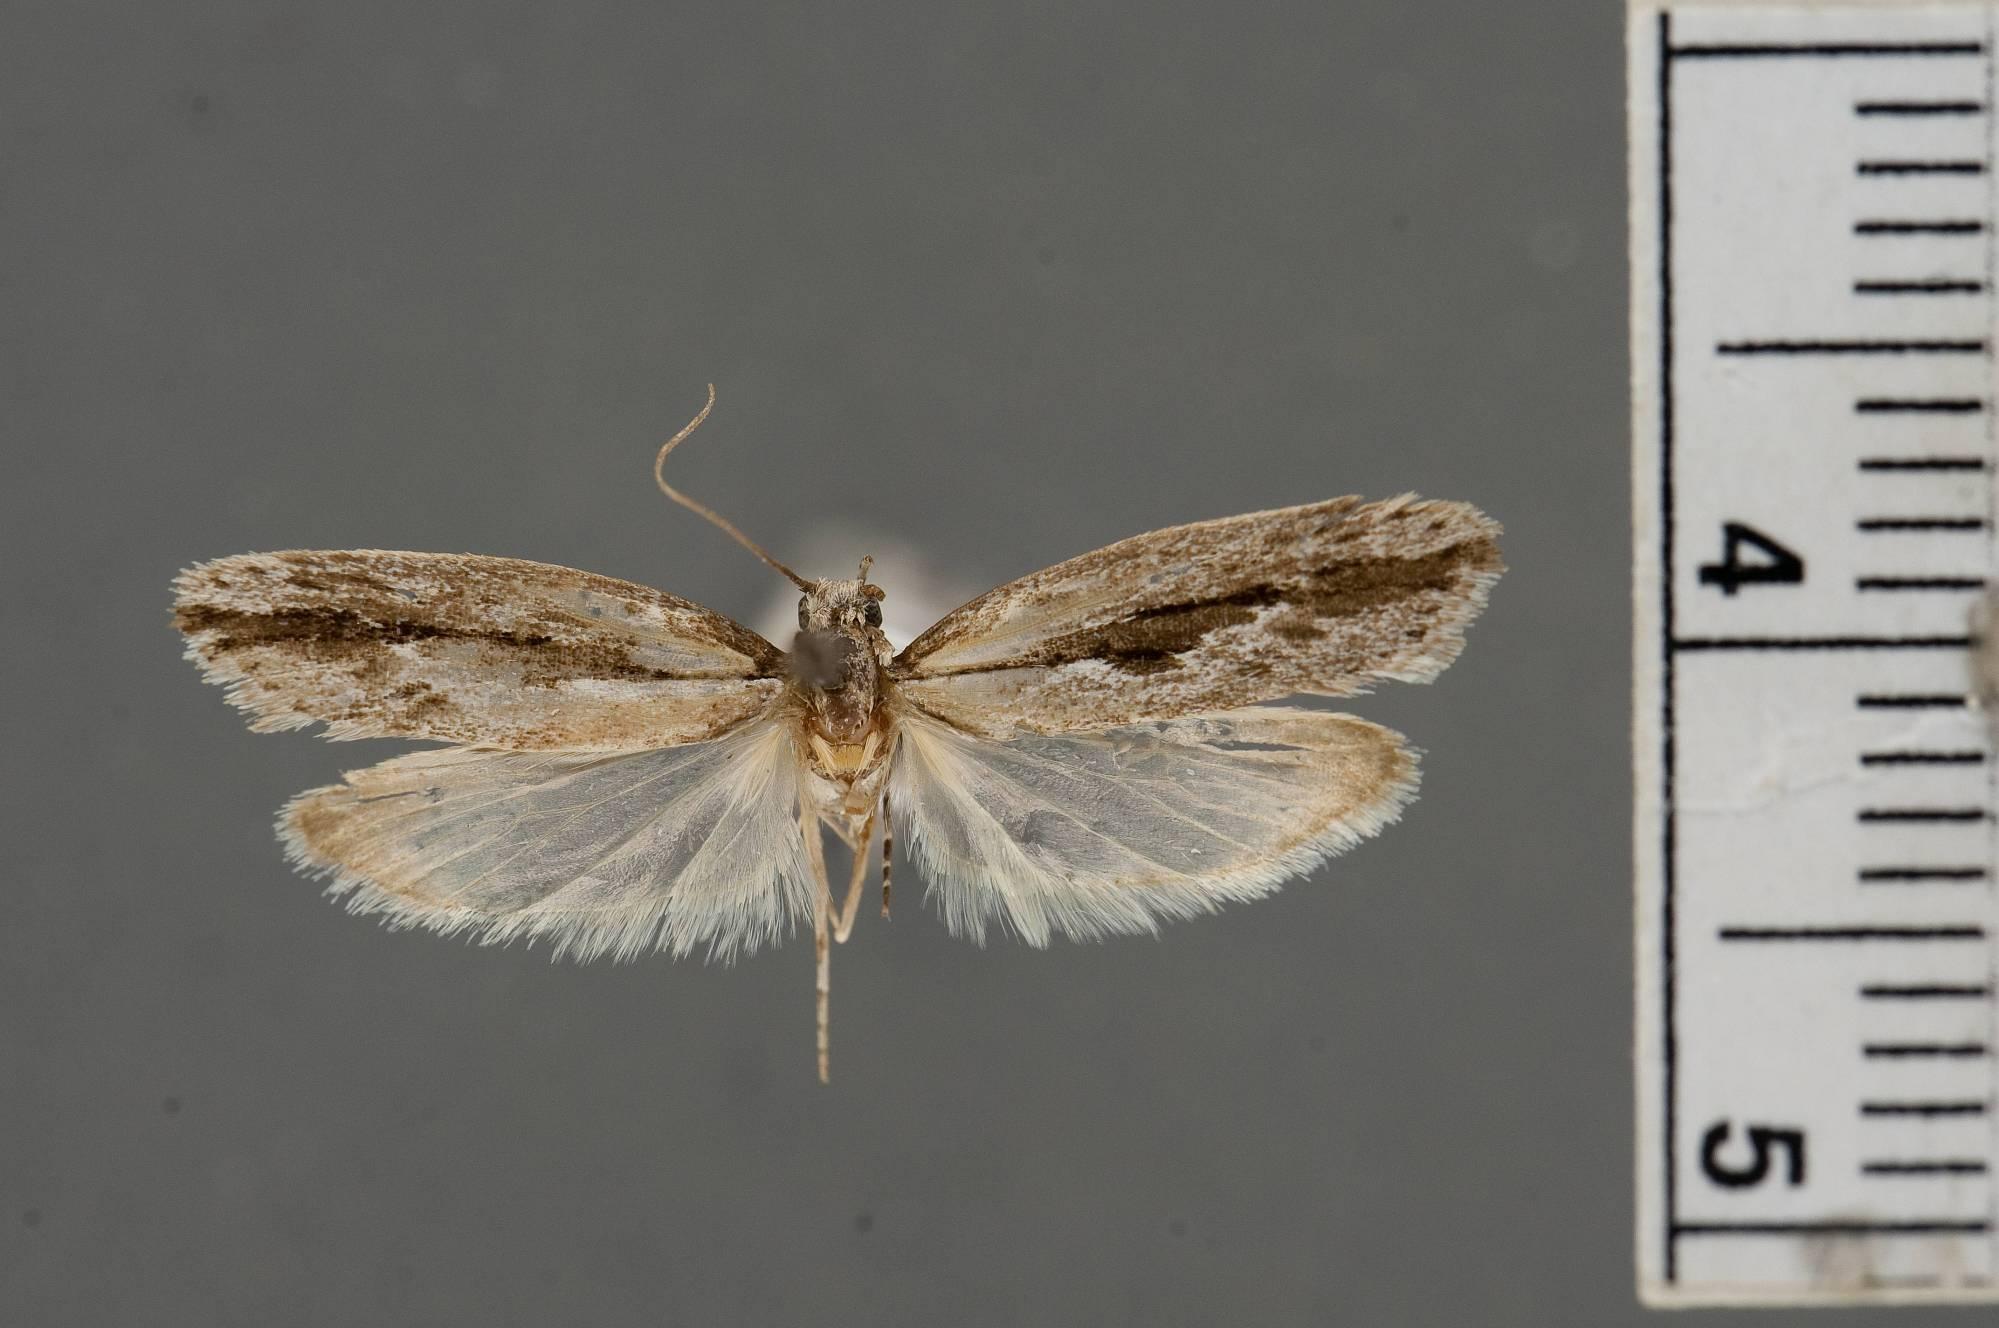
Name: Ethmia subnigritaenia
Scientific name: Ethmia subnigritaenia Powell, 1973
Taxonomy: Animalia, Arthropoda, Insecta, Lepidoptera, Glossata, Depressariidae, Ethmiinae
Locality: Mexico City, Mexico
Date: [Not Stated]